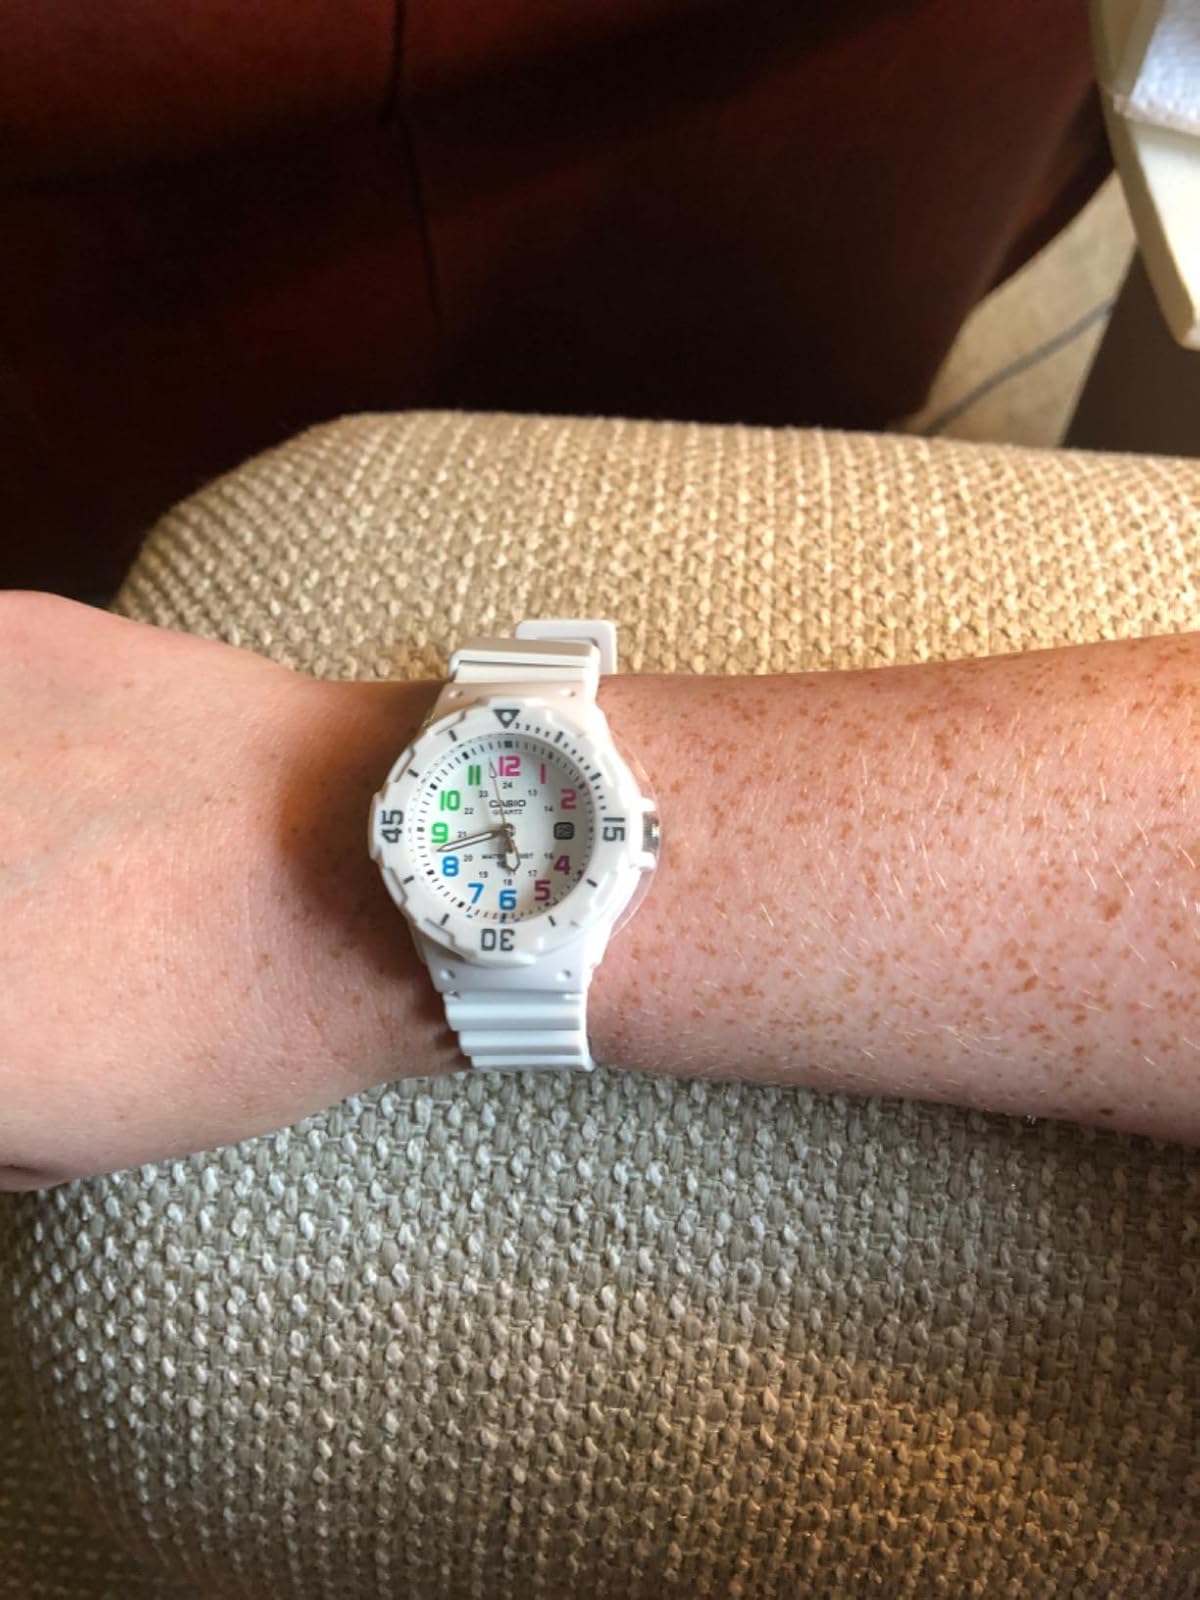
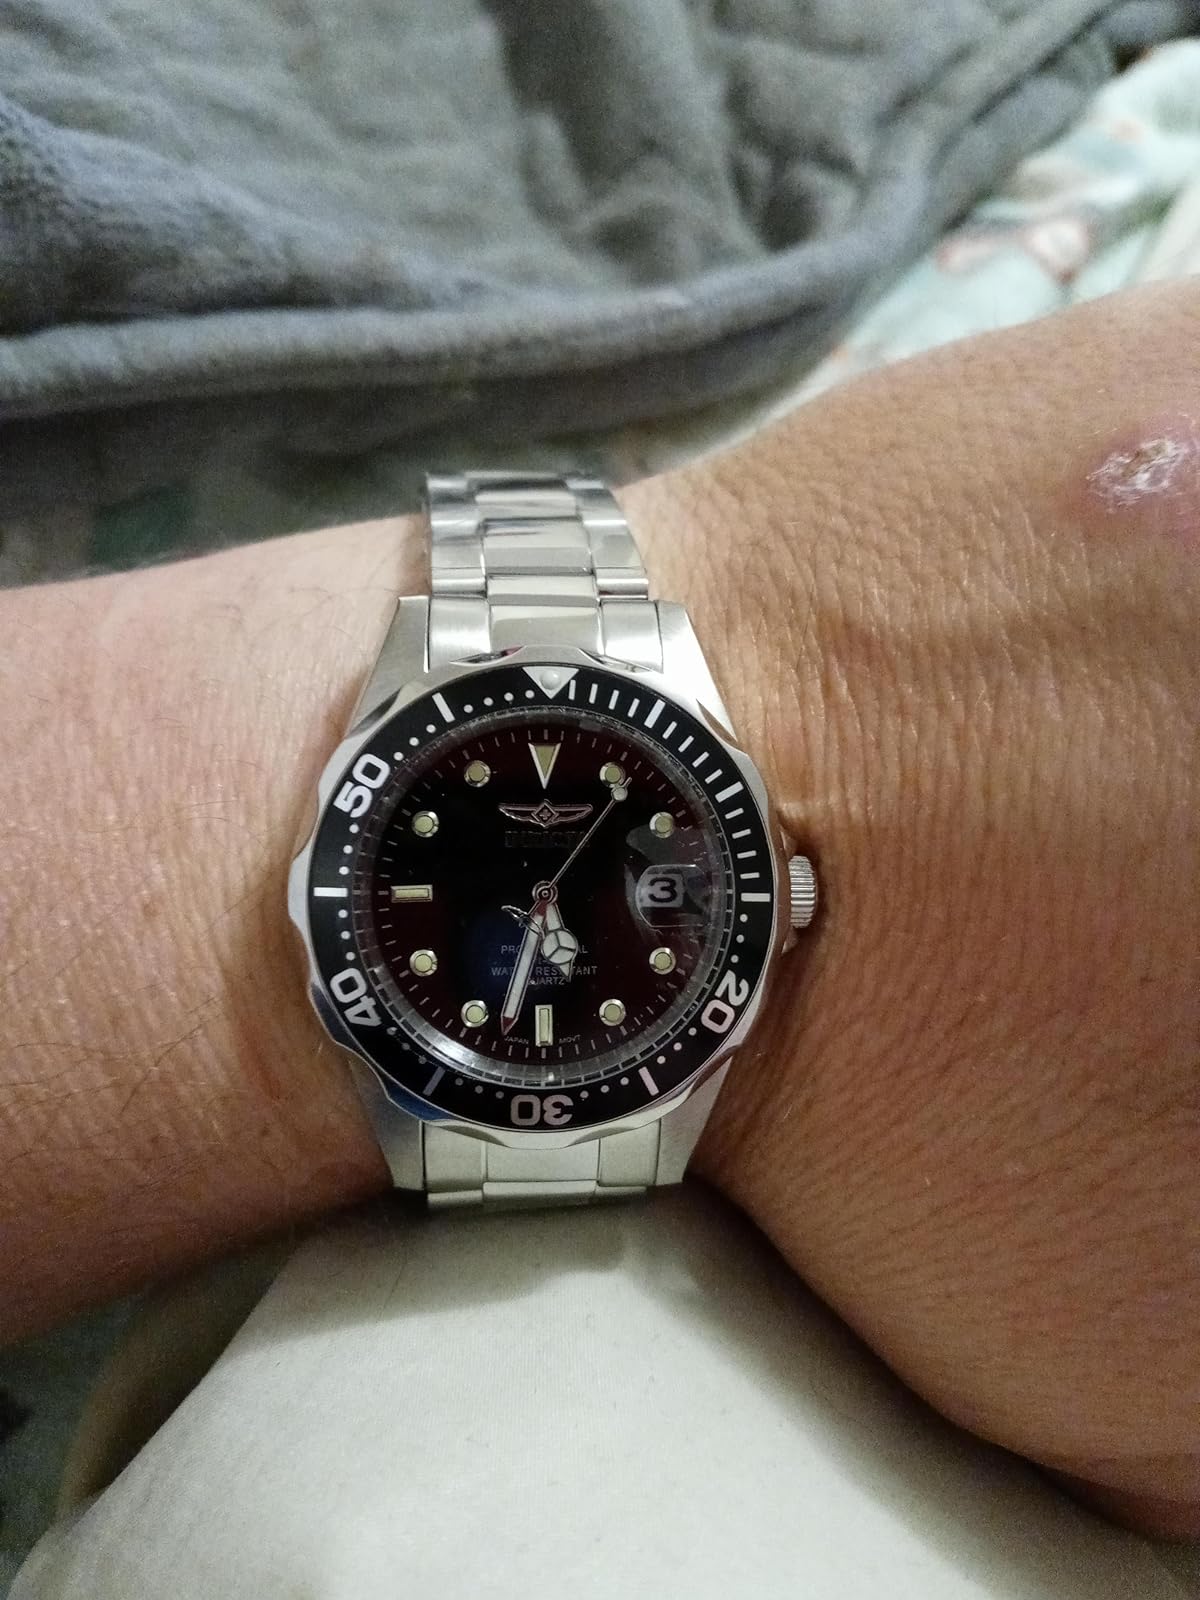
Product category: accessories_watch
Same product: no